Joel Schumacher

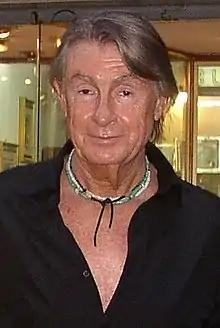
Schumacher at the 2003 Taormina Film Fest in Italy

Joel T. Schumacher (August 29, 1939 – June 22, 2020) was an American film director, producer and screenwriter. Raised in New York City by his mother, Schumacher graduated from Parsons School of Design and originally became a fashion designer. He first entered filmmaking as a production and costume designer before gaining writing credits on "Car Wash", "Sparkle", and "The Wiz".